Kaliningrad constituency

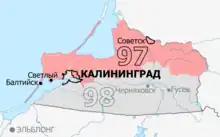
Constituency boundaries from 2016 to 2026

The Kaliningrad constituency (No.97) is a Russian legislative constituency in Kaliningrad Oblast. The constituency covers part of Kaliningrad and northern half of Kaliningrad Oblast.